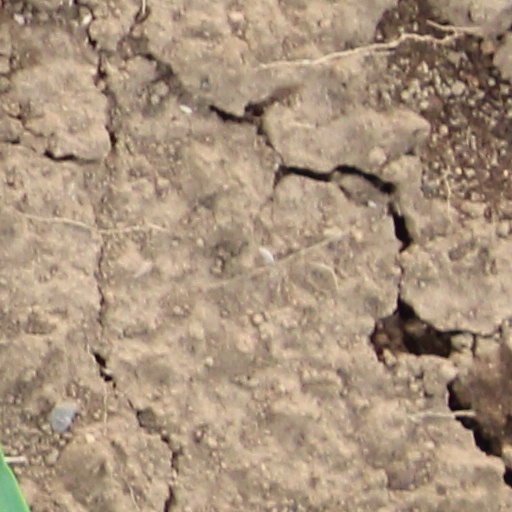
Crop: wheat